Julie Heldman

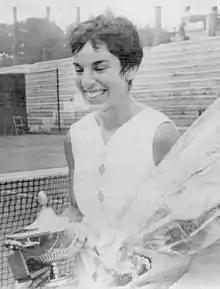
Heldman winning the 1969 Italian Open

Julie Heldman (born December 8, 1945) is an American tennis player who won 22 singles titles. In 1968 and 1969, she was ranked No. 2 in the U.S. She was Canadian National 18 and Under Singles Champion at age 12, U.S. Champion in Girls' 15 Singles and Girls' 18 Singles, Italian Open Singles Champion, Canadian Singles and Doubles Champion, and U.S. Clay Court Doubles Champion. She won three medals at the 1968 Mexico City Olympics, and three gold medals at the 1969 Maccabiah Games.